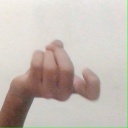
अक्षर: ज